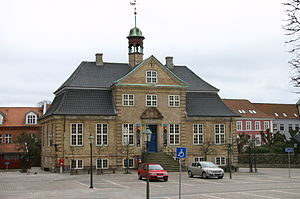
Skovgaard Museet
Skovgaard Museet har til huse i Viborgs gamle rådhus
Det gamle rådhus i Viborg (nu Skovgaardmuseet)
Skovgaard Museet har eksisteret siden 1937, da byrådet i Viborg besluttede at hædre skaberen af al fresco-malerierne i Viborg Domkirke, Joakim Skovgaard, ved at oprette et museum for ham, hans familie, og for de andre kunstnere, som medvirkede ved udsmykningen af Viborg Domkirke. Museet blev oprettet delvist på grundlag af en kunstsamling doneret af Skovgaard-familien. I dag vises museets samlinger i byens gamle rådhus fra 1728 bygget af Claus Stallknecht beliggende lige ved siden af Viborg Domkirke. Her finder man portrætter og landskaber fra den danske guldalder og tiden efter. Man finder også en samling kunsthåndværk fra omkring 1900.